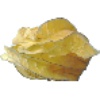
Label: Physalis with Husk 1